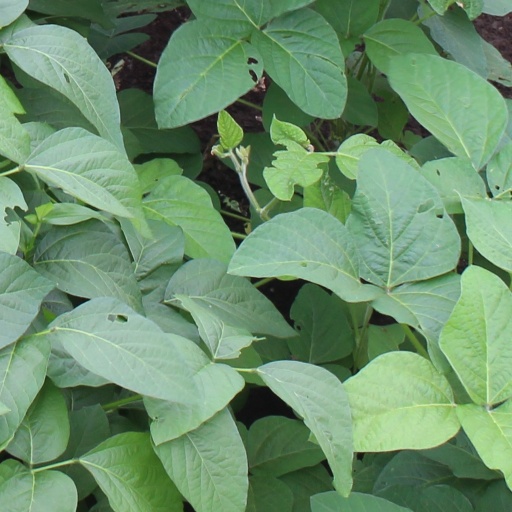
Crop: soybean